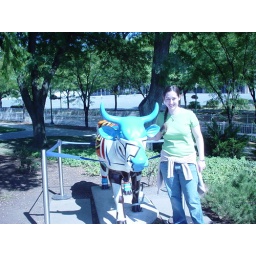
a colorful cow at the Hershey chocolate factory in Hershey, Pennsylvania